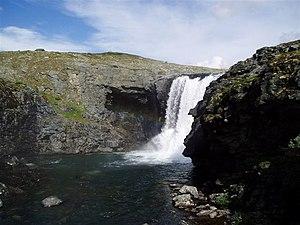
La liste de chutes d'eau présentée ci-dessous est un échantillon, classé par continent puis par pays ou État, de chutes d'eau naturelles, ayant acquis une relative notoriété du fait de leur fréquentation et/ou de leurs particularités : dimensions, concrétionnement, aménagements humains, art mobilier, pratiques rituelles, etc.